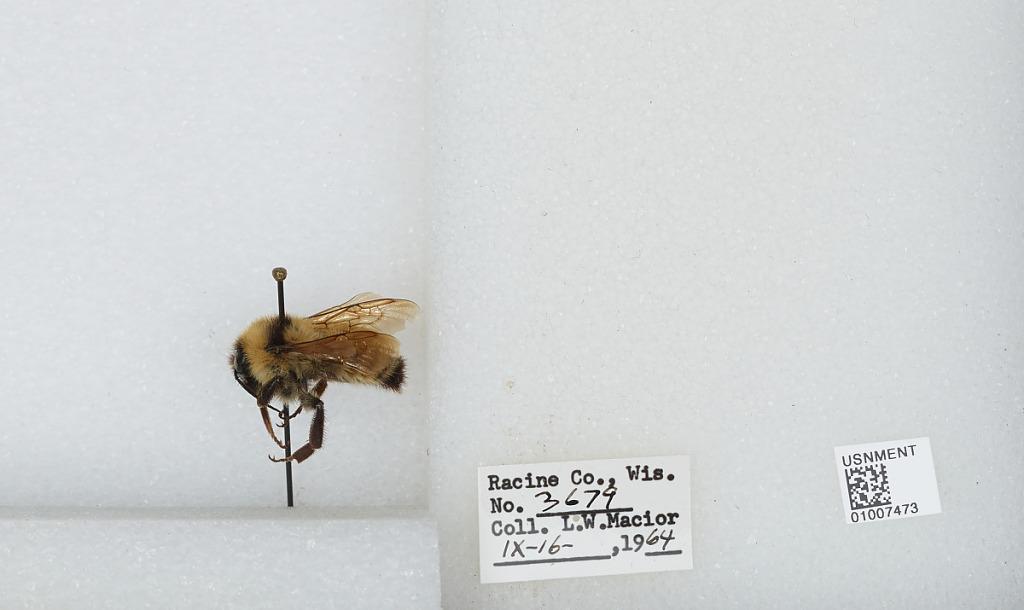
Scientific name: Bombus (Fervidobombus) fervidus fervidus (Fabricius)
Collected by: L. Macior
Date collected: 1964-9-16
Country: United States
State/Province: Wisconsin
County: Racine
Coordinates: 42.78, -87.76